John Schweder

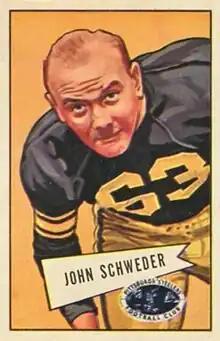
Schweder on a 1952 Bowman football card

John A. "Bull" Schweder (December 23, 1927June 9, 2005) was an American professional football player who was an offensive lineman for six seasons with the Baltimore Colts and Pittsburgh Steelers of the National Football League (NFL). He played college football for the Penn Quakers.